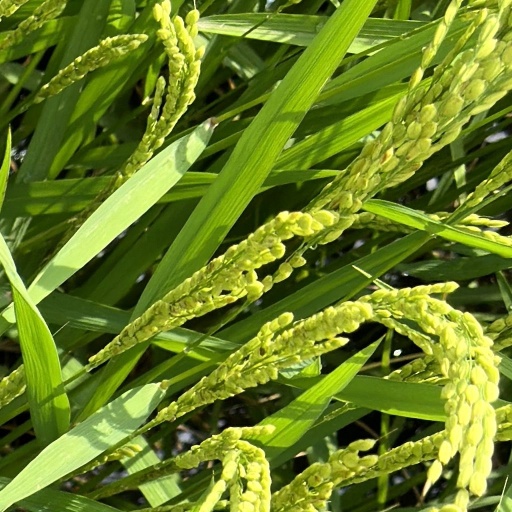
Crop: rice